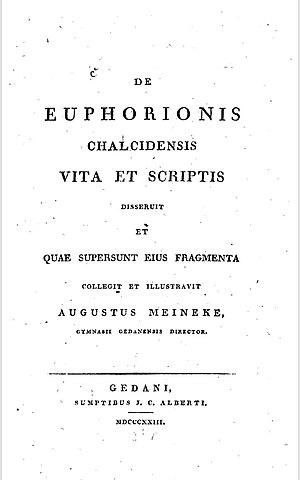
Euphorion est un poète et grammairien grec né à Chalcis en Eubée autour de 275 av. J.-C.